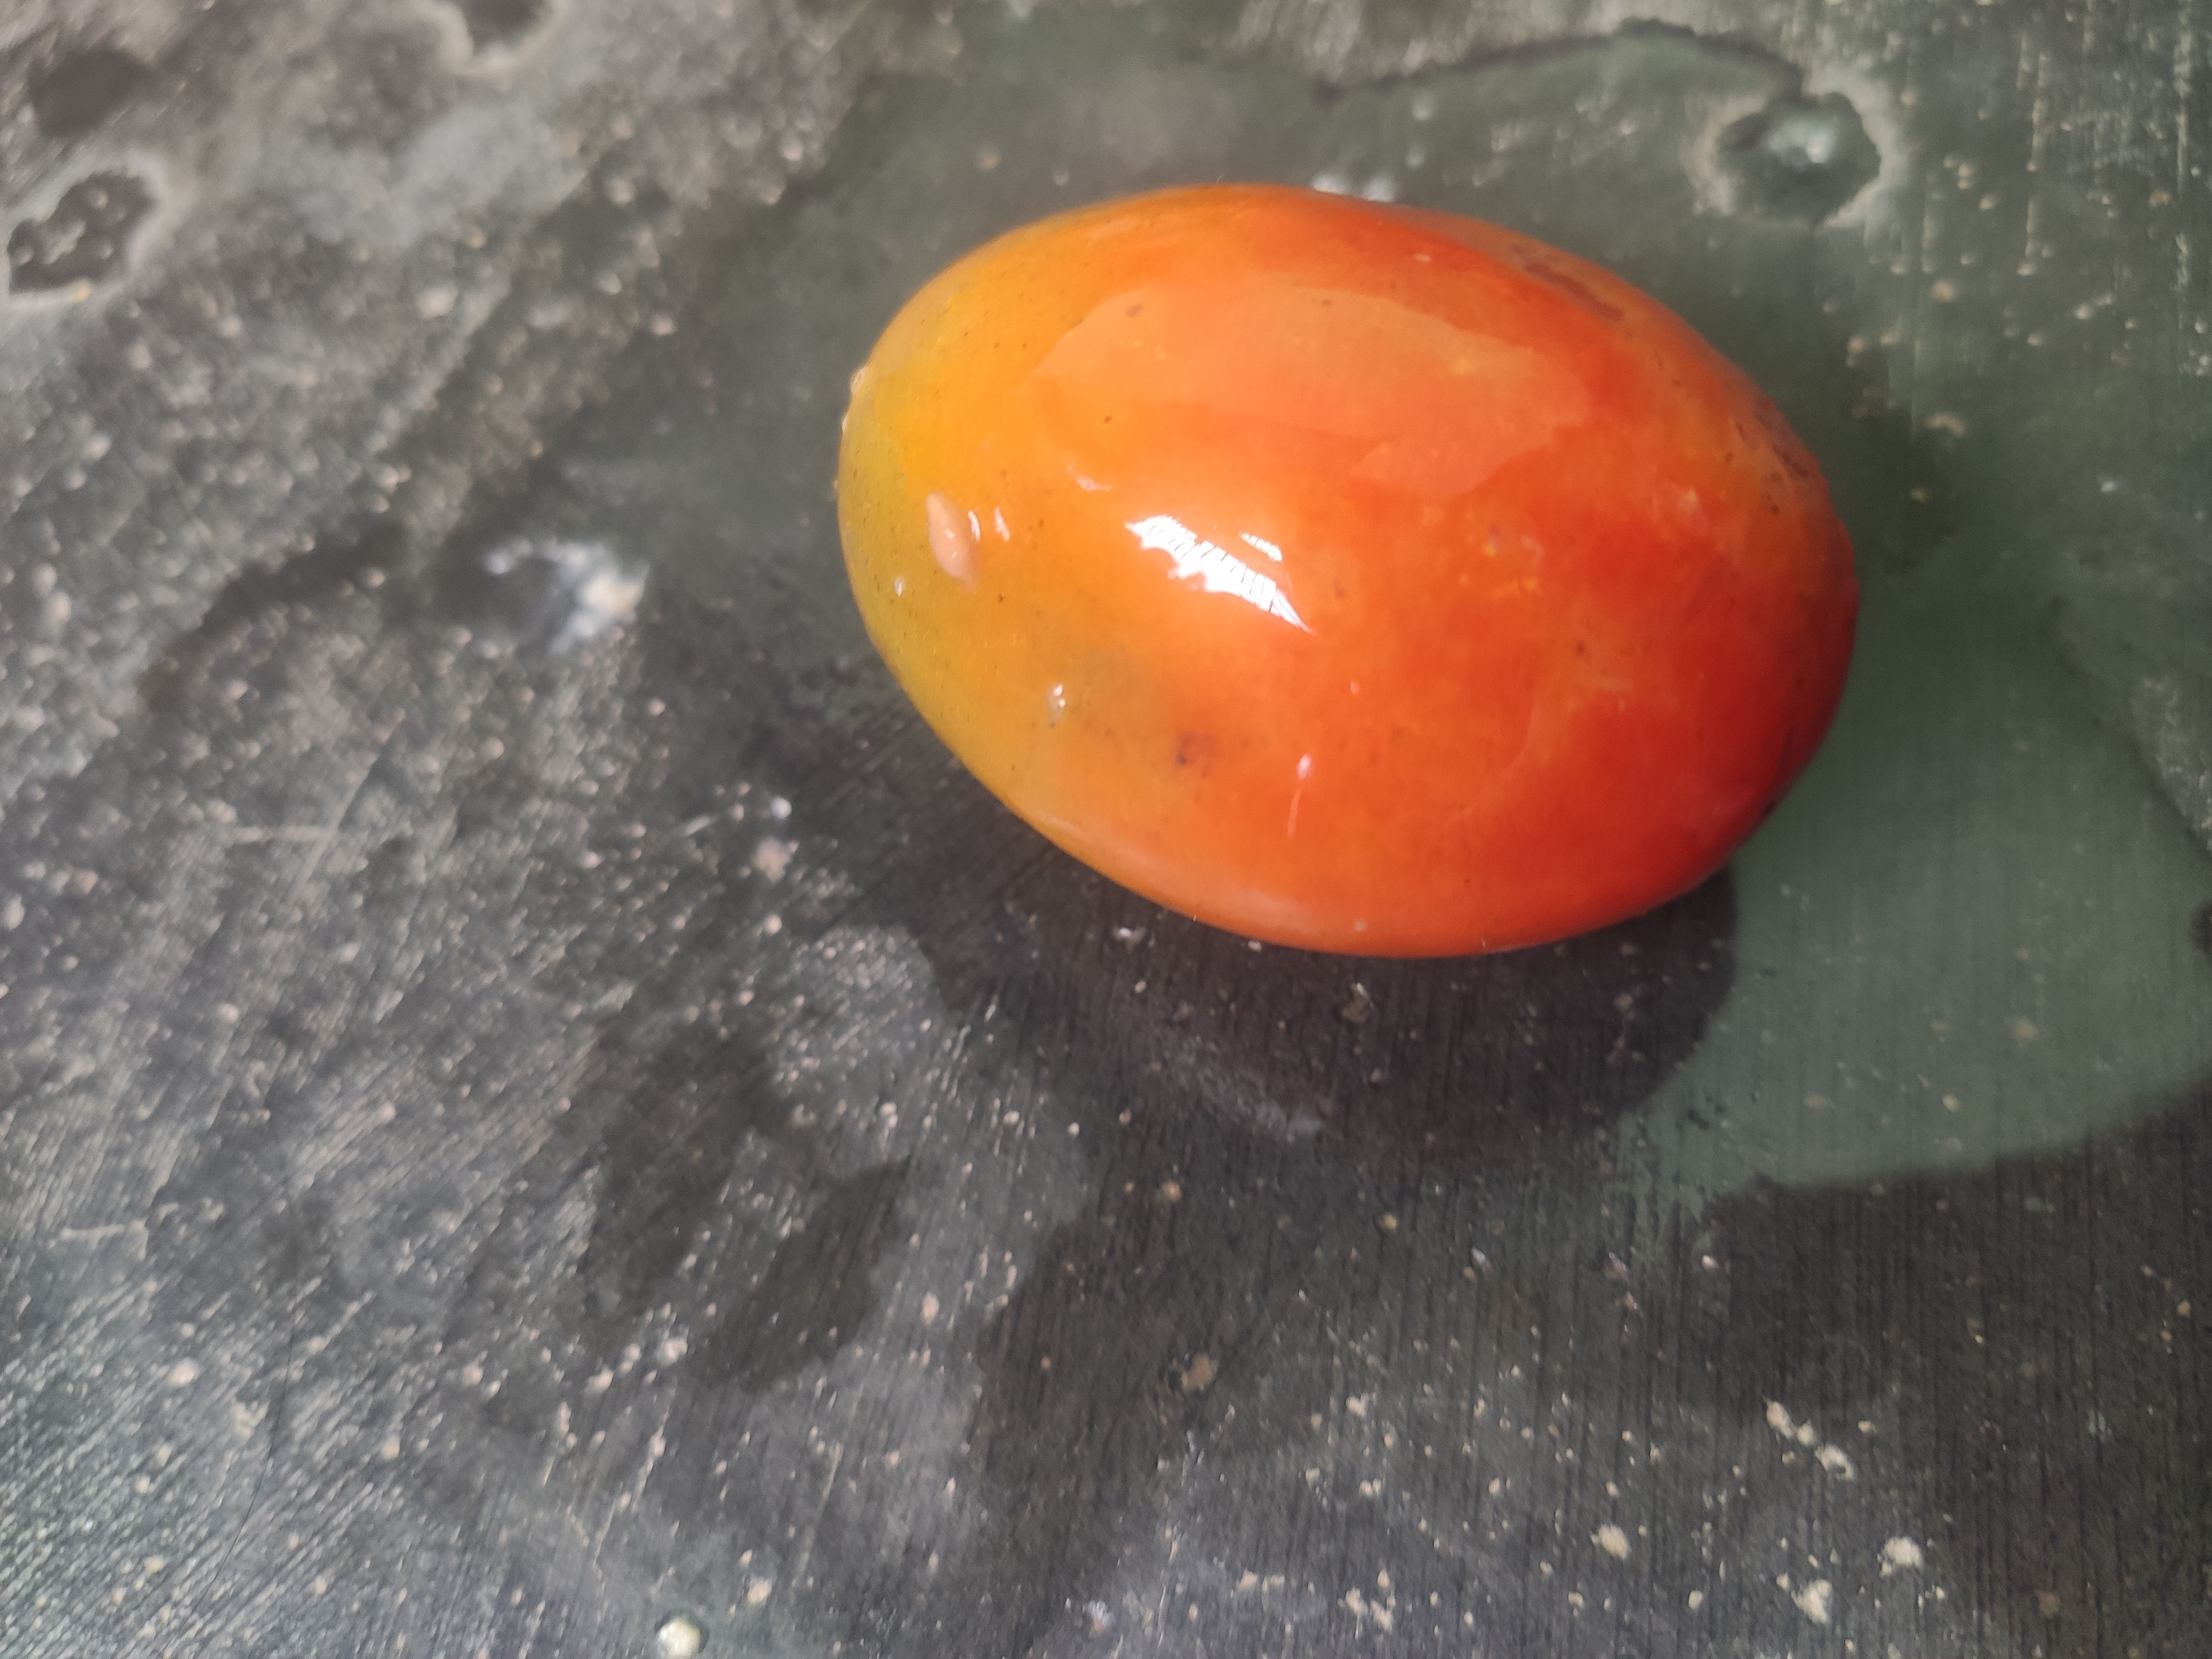
Fruit: tomatoes
Grade: 2nd-grade